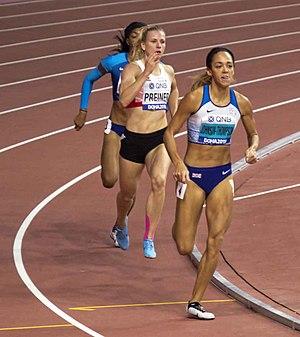
Le concours de l'heptathlon des championnats du monde de 2019 se déroule les 2 et 3 octobre 2019 dans le Khalifa International Stadium, au Qatar.